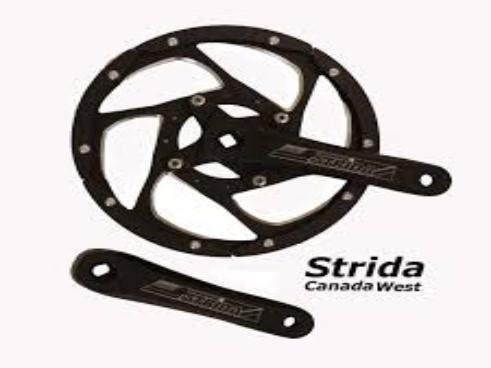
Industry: Sports